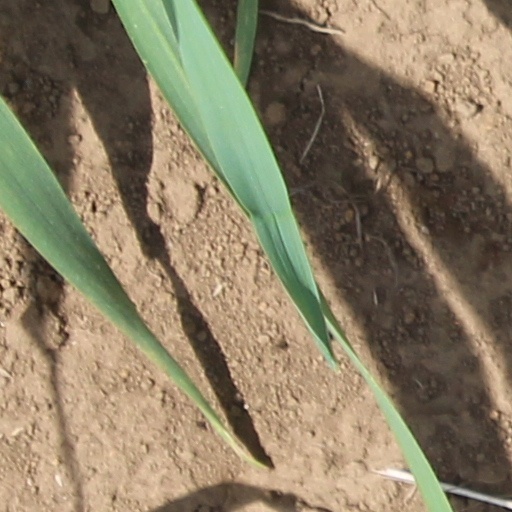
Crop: wheat